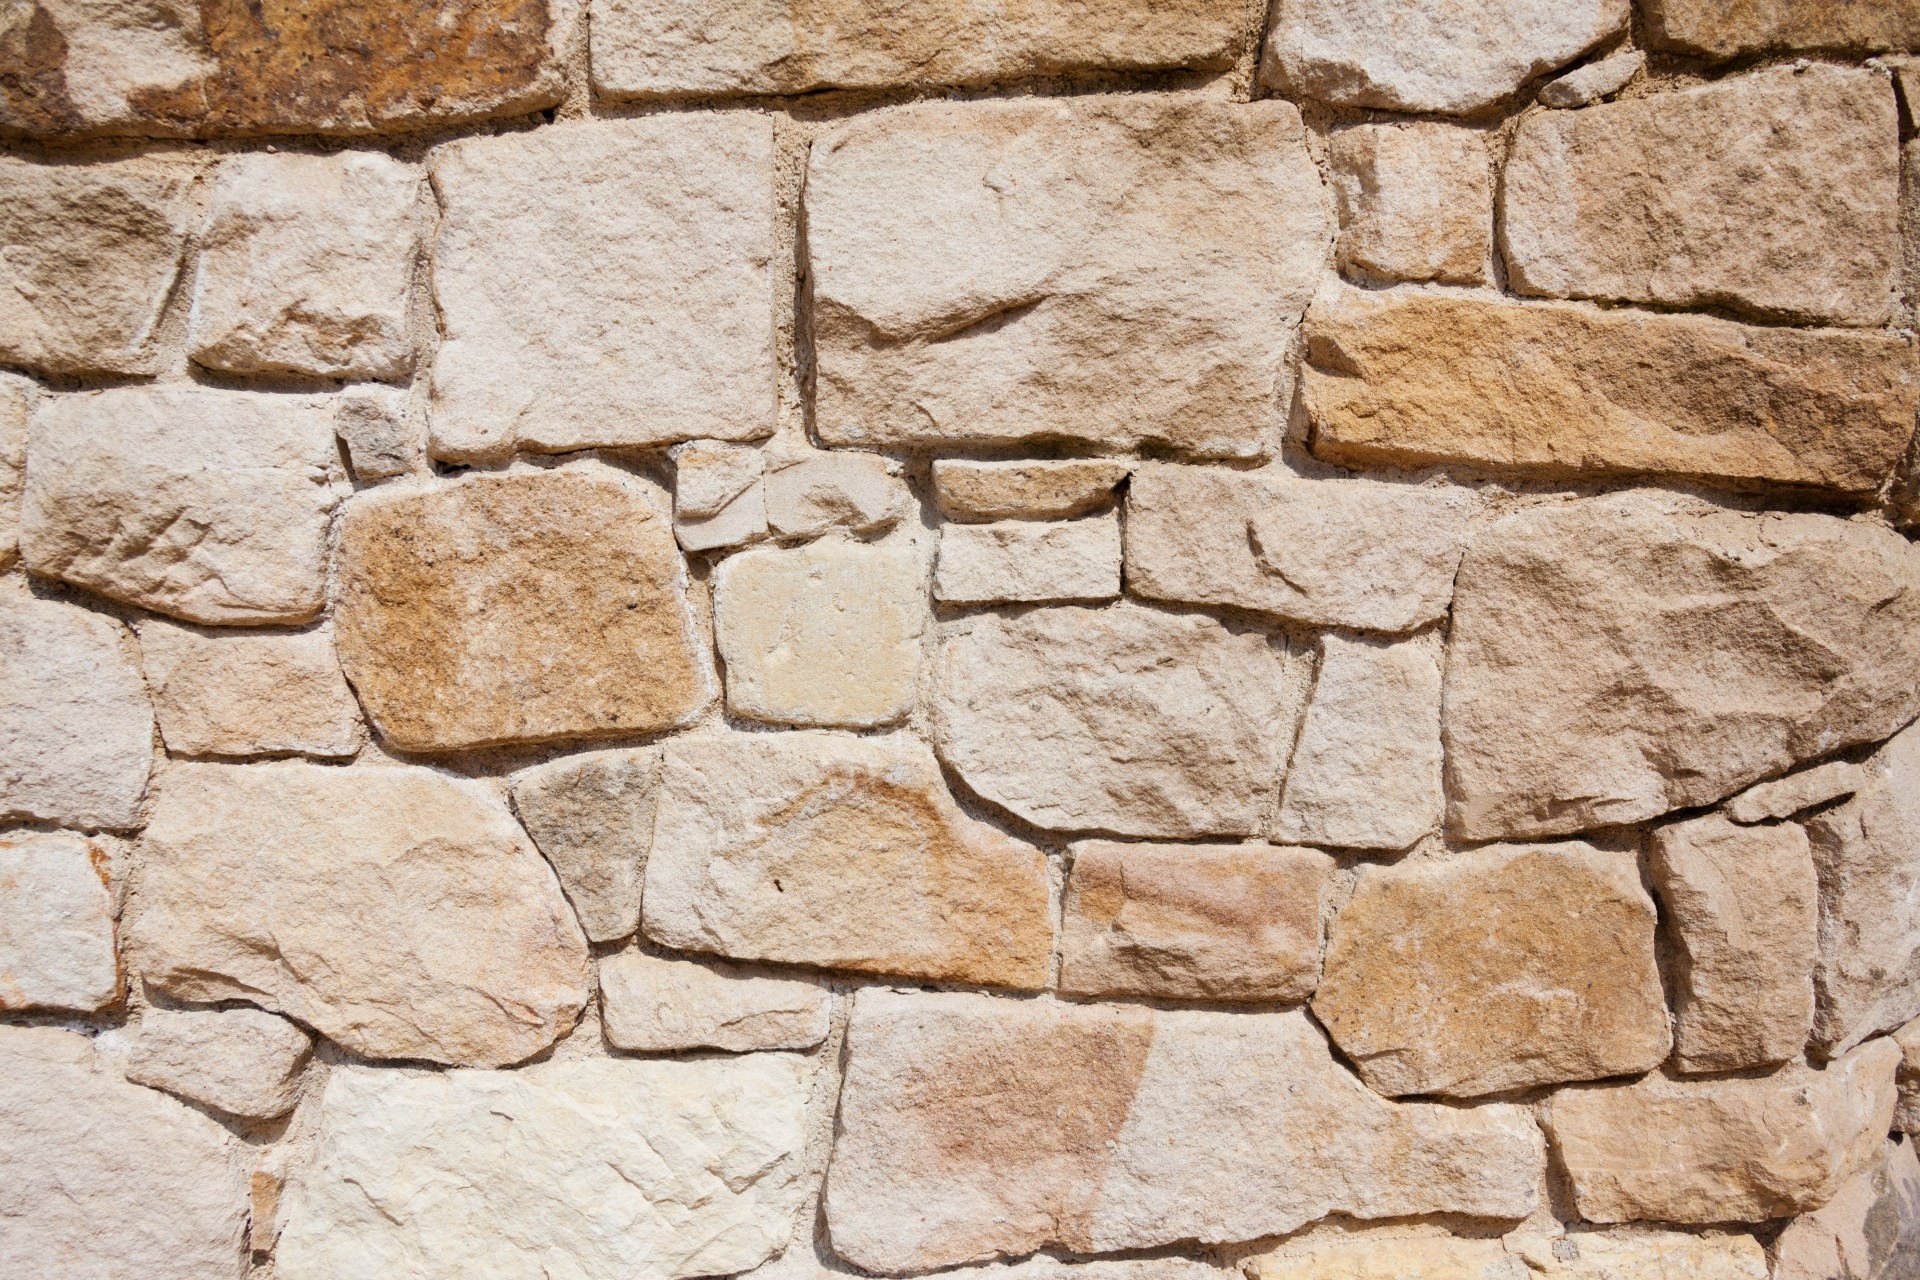
rock, architecture, structure, texture, floor, old, wall, stone, construction, pattern, soil, rough, stone wall, brick, material, surface, rubble, background, wallpaper, brickwork, shapes, backdrop, pieces, solid, flooring, flagstone